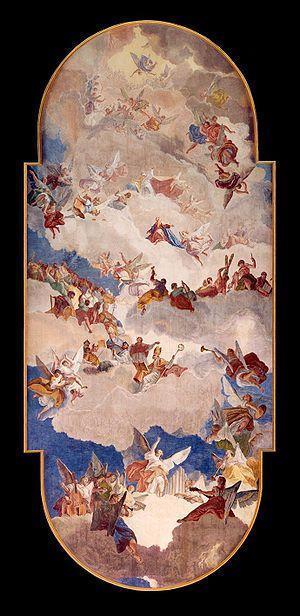
Francesco Fontebasso est un peintre vénitien rococo appartenant à l'école vénitienne, qui fut actif au XVIIIᵉ siècle.